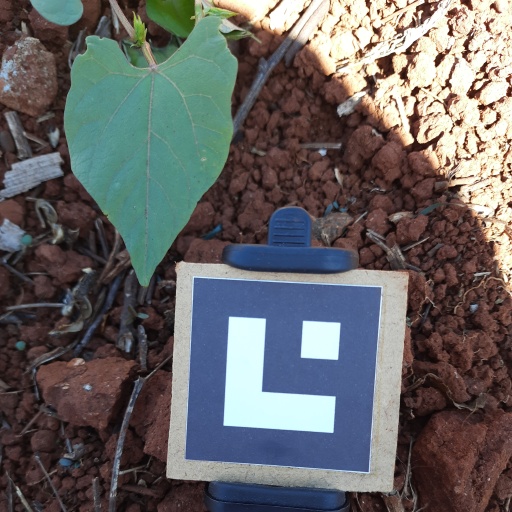
Observations: flat surface, eating holes in the edge, under shade